Jamie's School Dinners

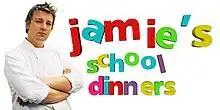

Jamie's School Dinners is a four-episode documentary series that was broadcast on Channel 4 in the United Kingdom from 23 February to 16 March 2005. The series was recorded from Spring to Winter of 2004 and featured British celebrity chef Jamie Oliver attempting to improve the quality and nutritional value of school dinners at Kidbrooke School in the Royal Borough of Greenwich. Oliver's experience on the series led to a broader national campaign called Feed Me Better, aimed at improving school dinners throughout Britain.